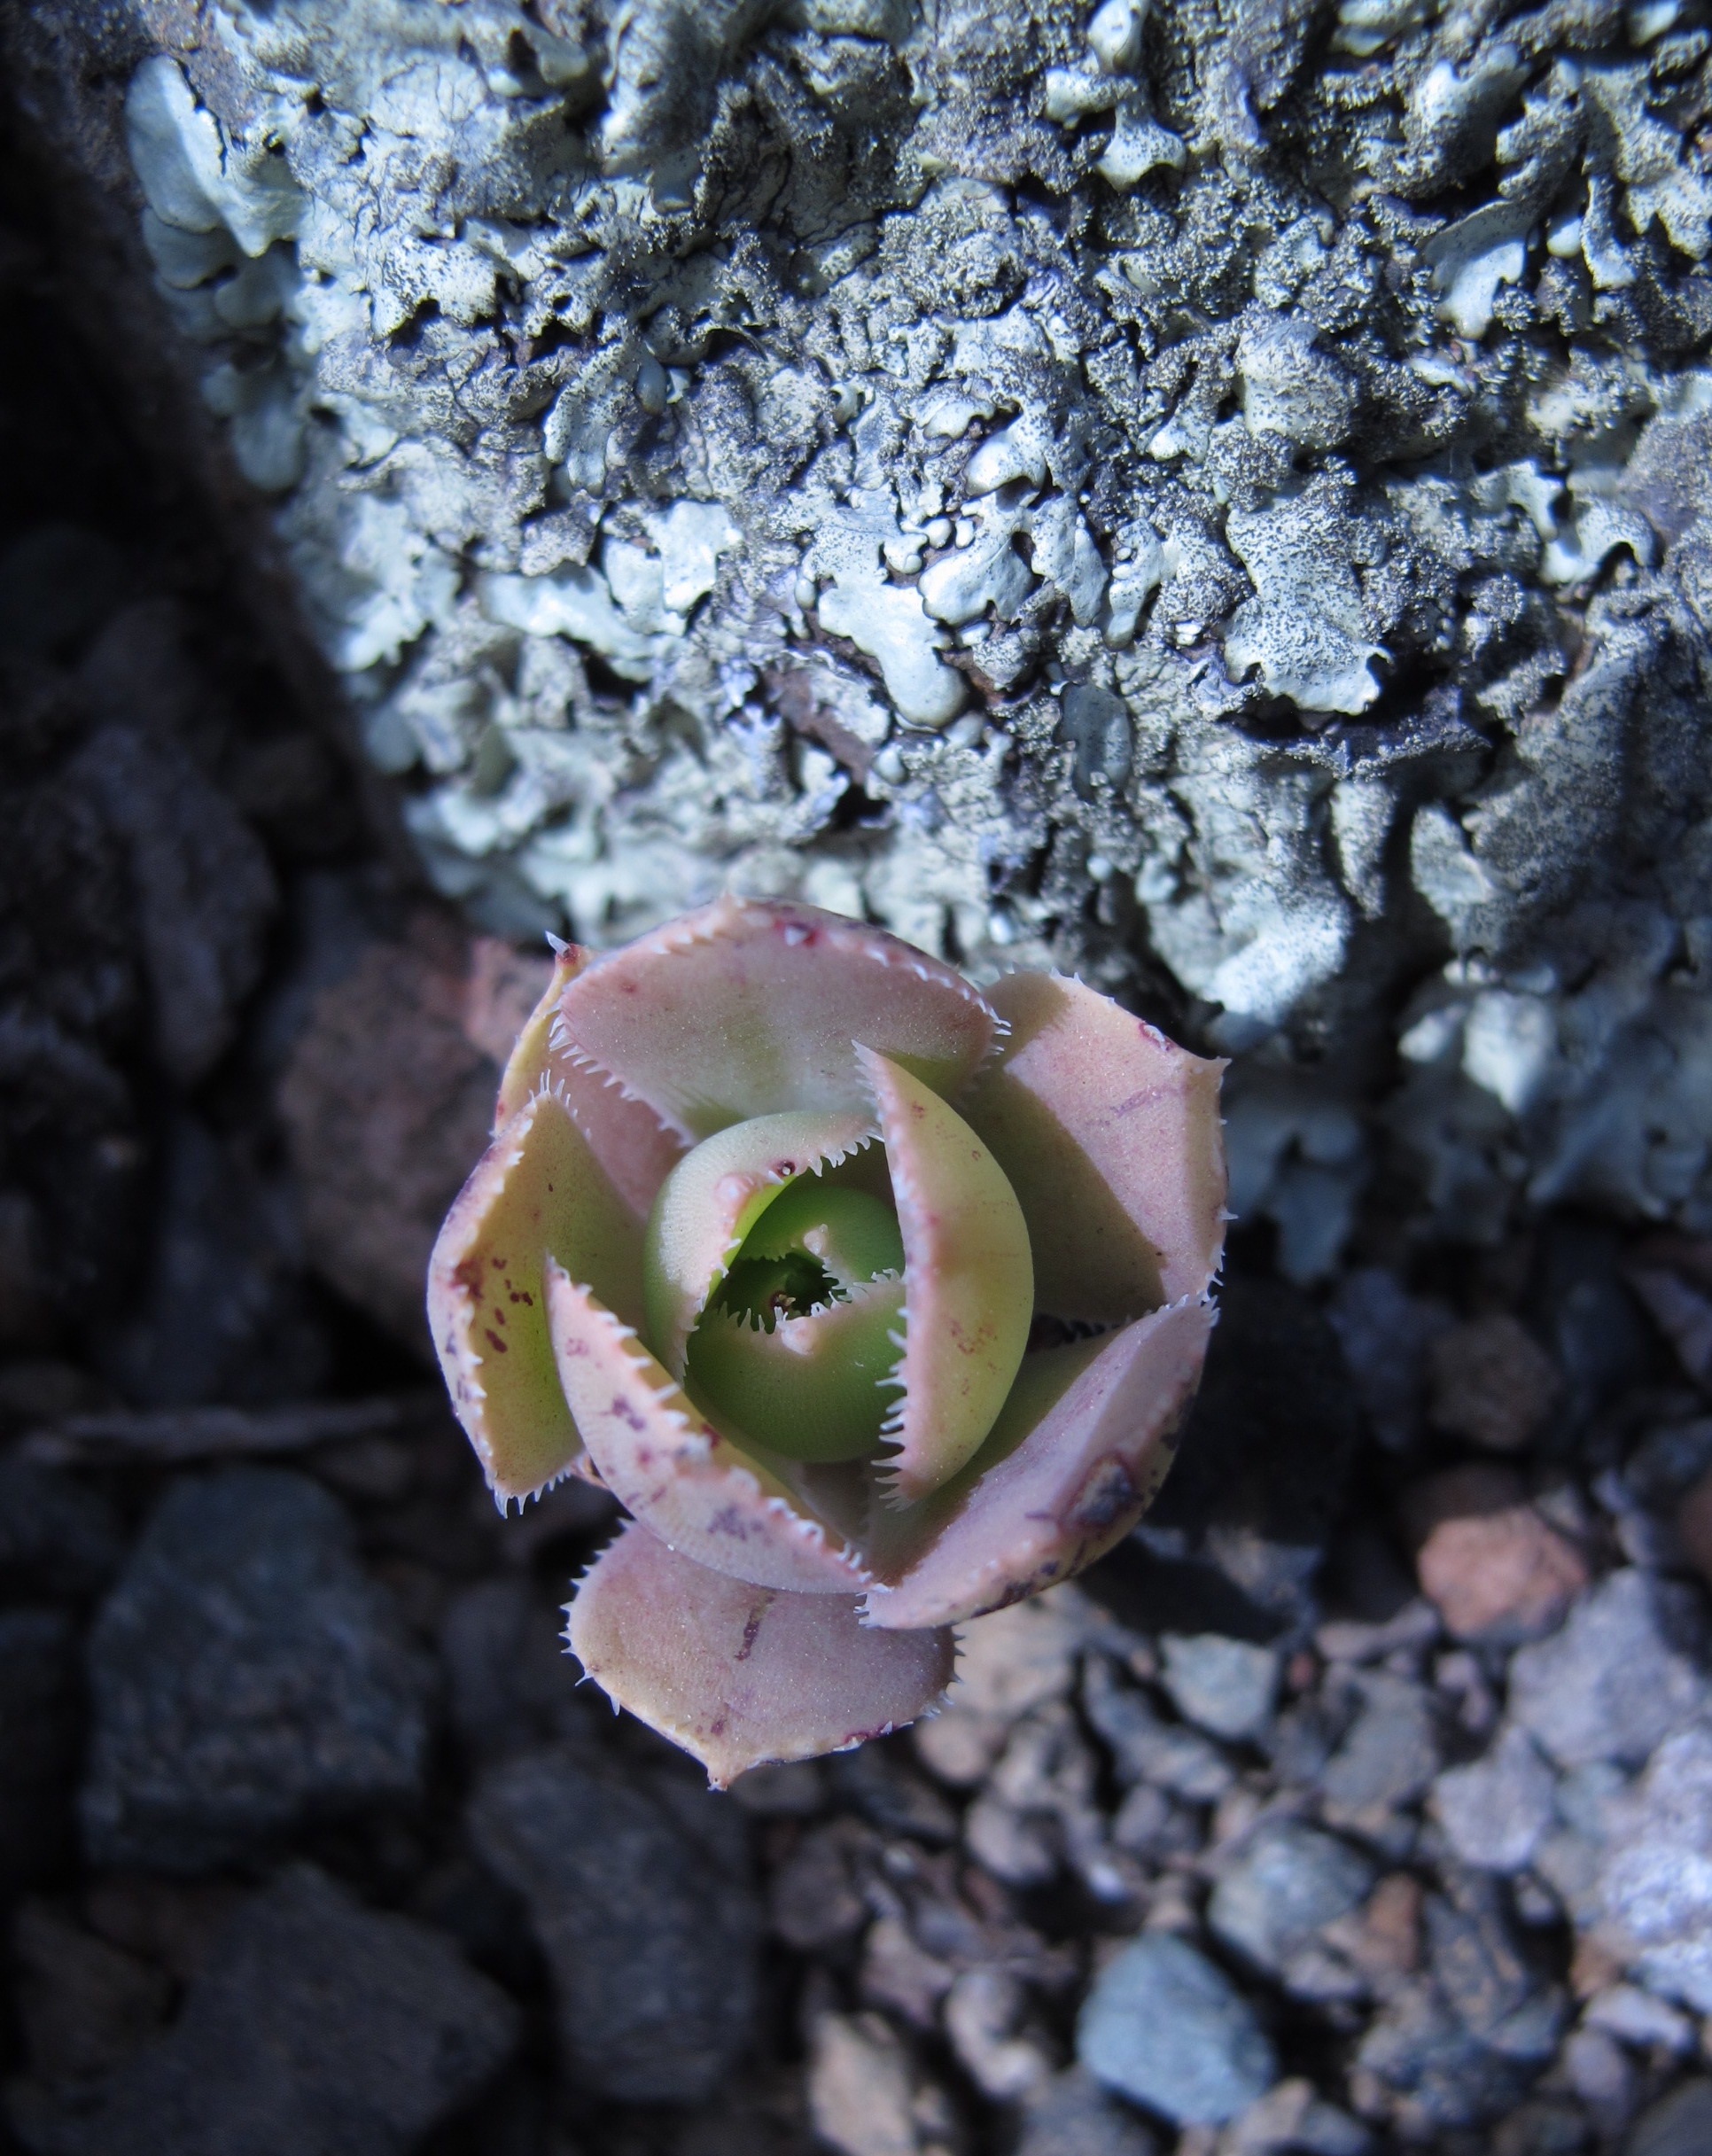
nature, rock, blossom, plant, photography, leaf, flower, sandstone, stone, spring, soil, botany, succulent, flora, fauna, close up, fungus, volcanic, macro photography, canary islands, rock texture, land plant